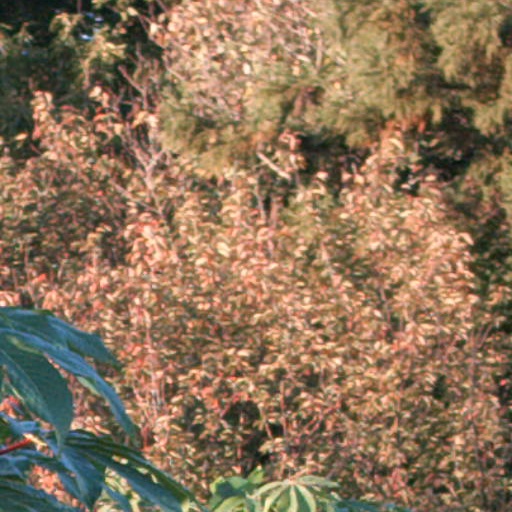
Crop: cassava